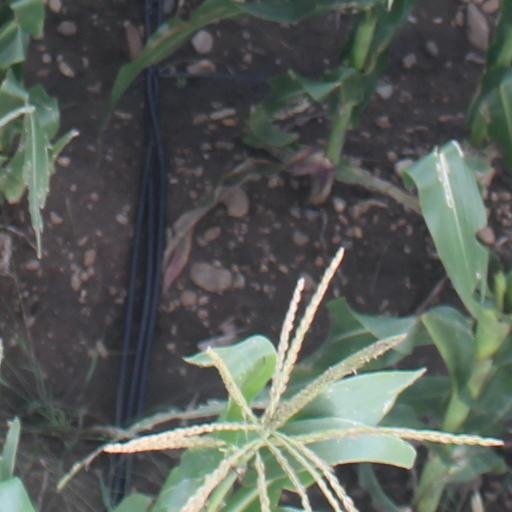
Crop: maize; corn